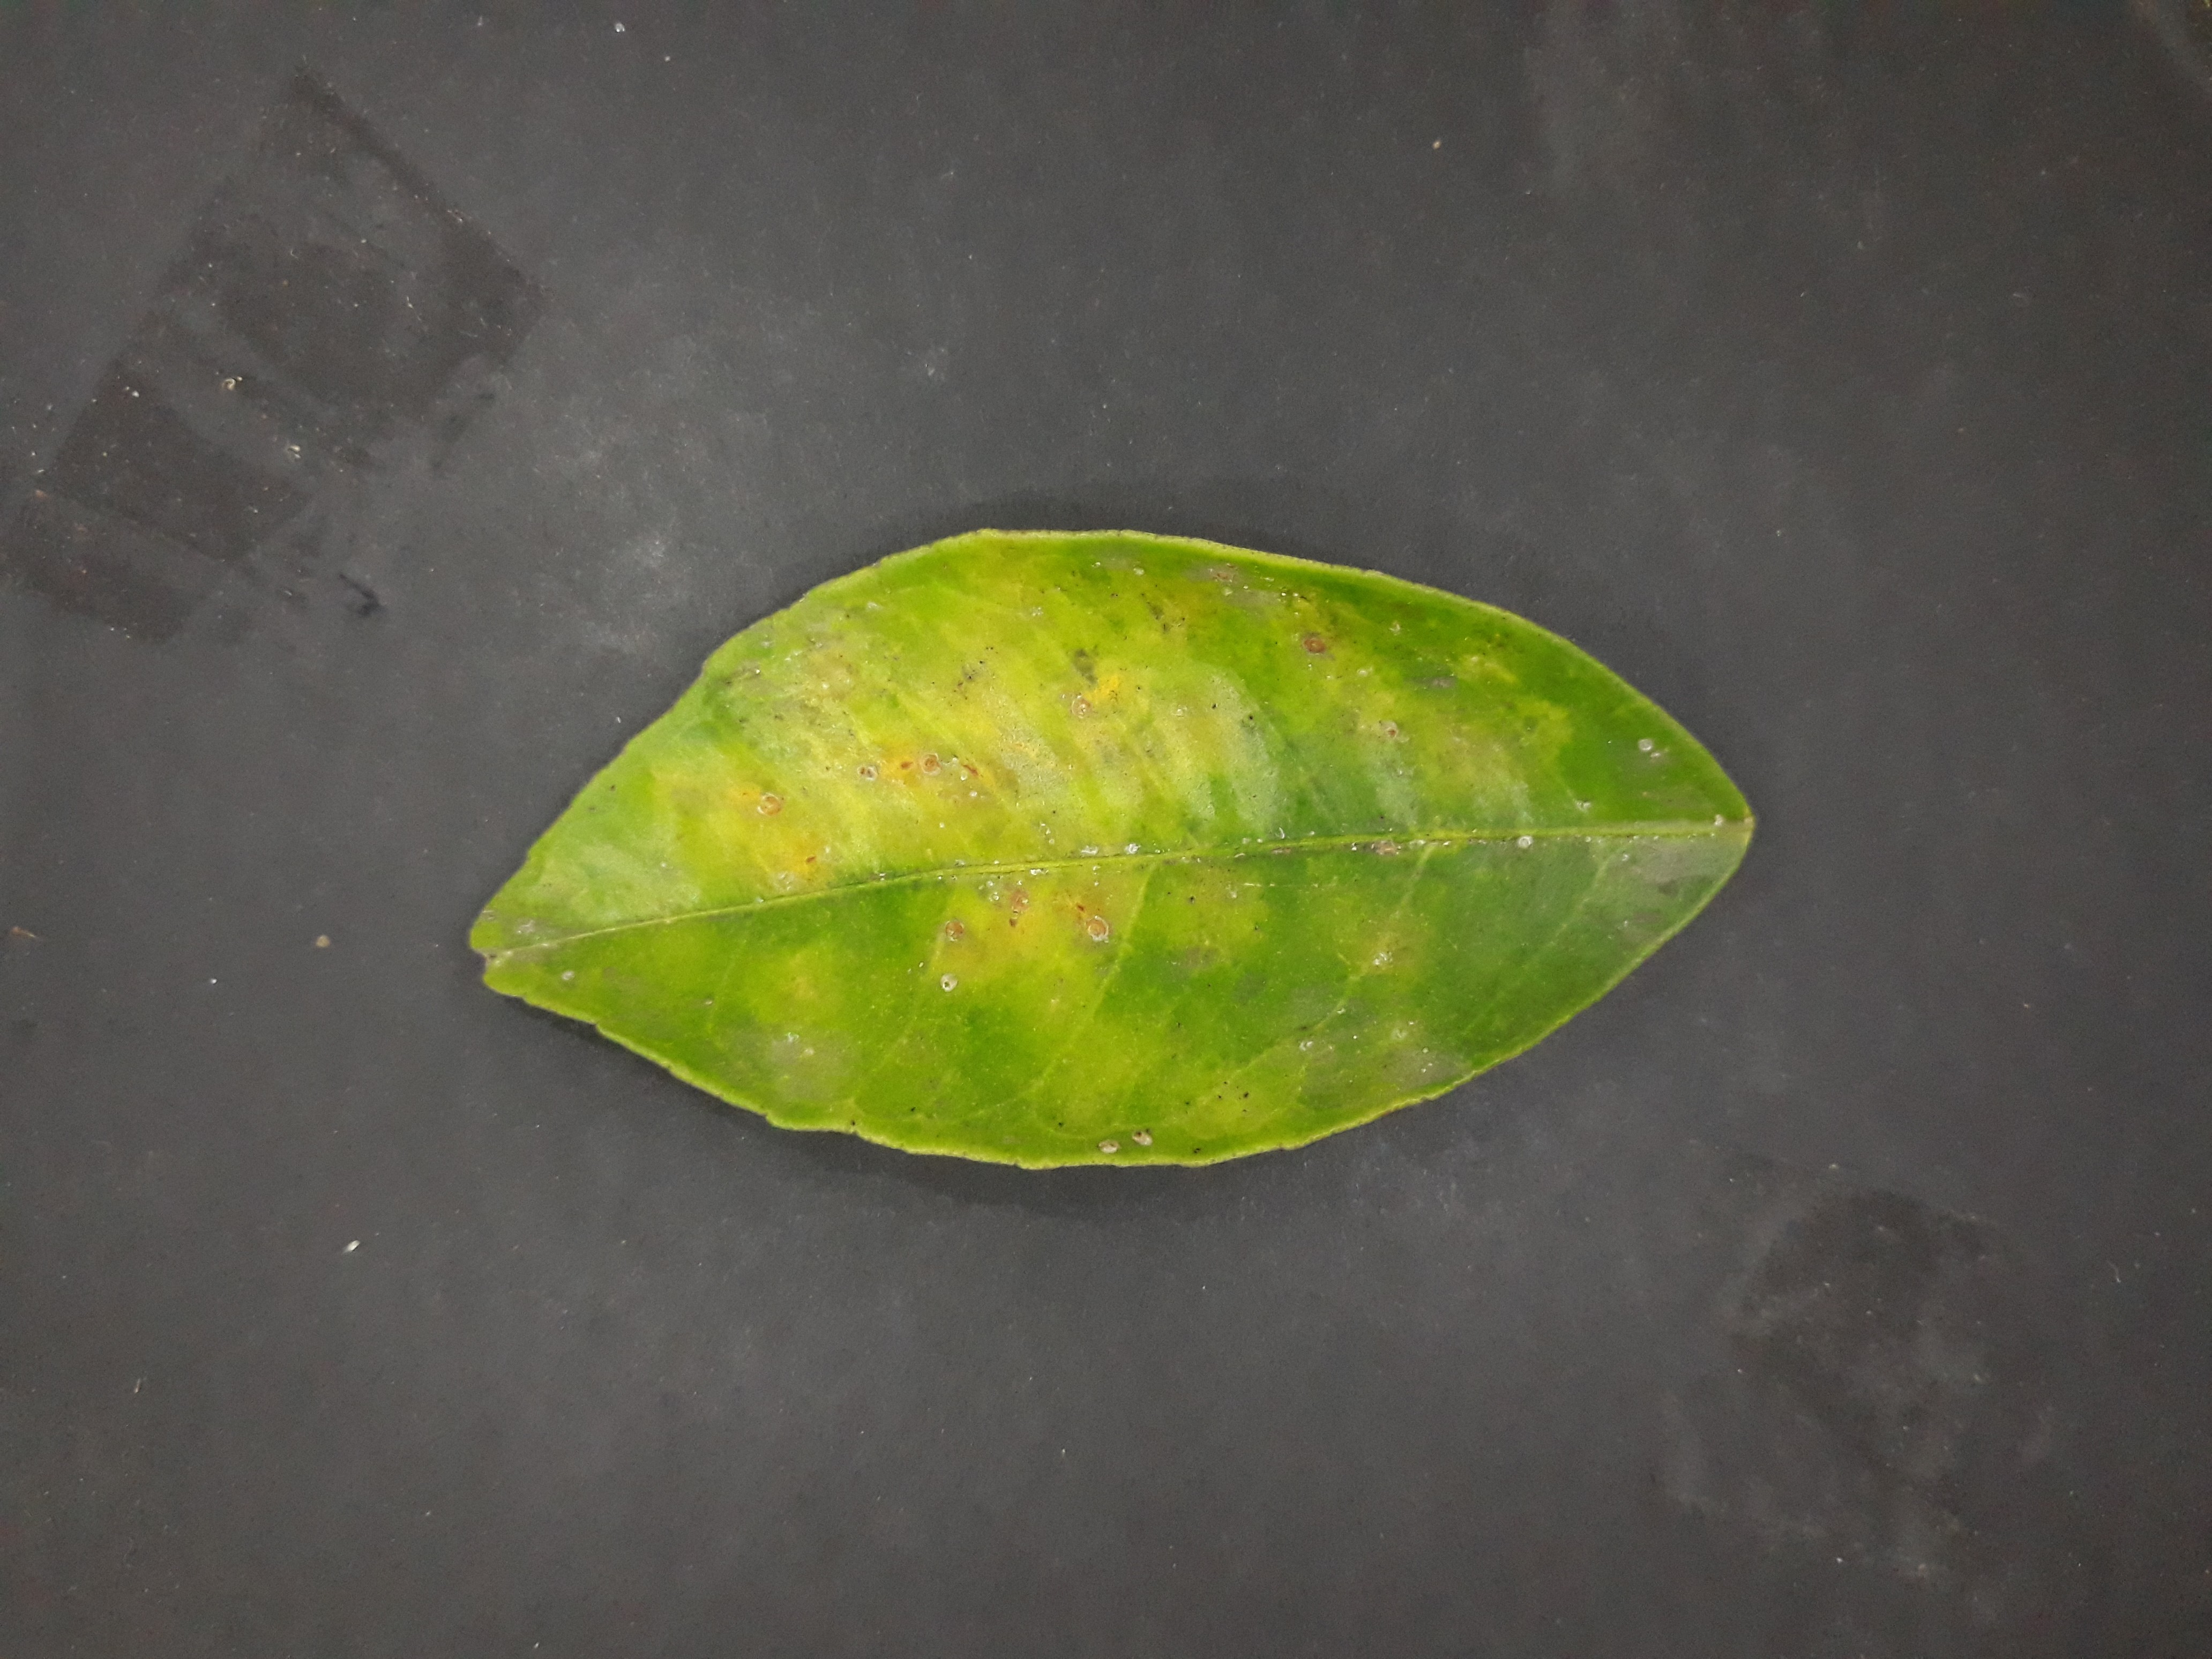
Label: Red_scale_sequelae